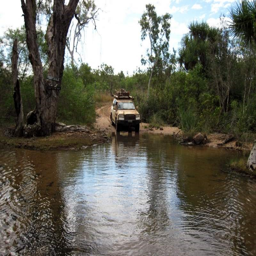
water crossing on the station